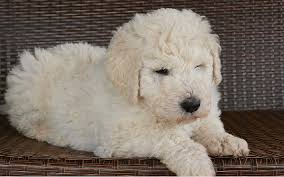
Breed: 318-n000115-komondor